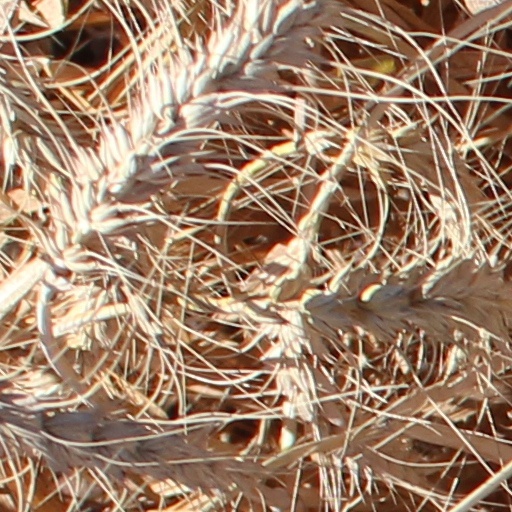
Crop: wheat